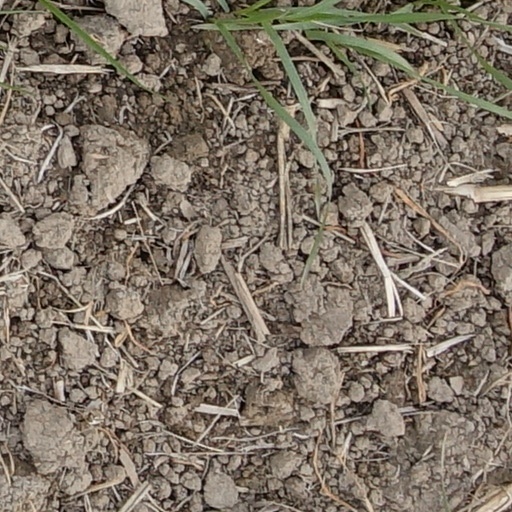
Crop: wheat